Checkmate (American TV series)

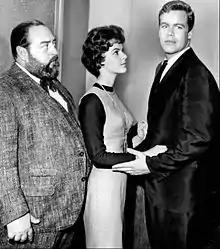
Sebastian Cabot, Carolyn Craig, and Doug McClure in "Trial by Midnight" (1962)

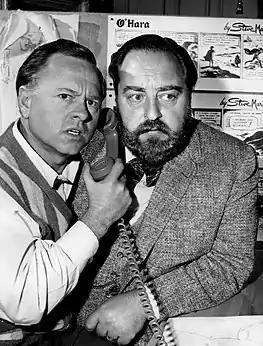
Mickey Rooney and Sebastian Cabot in "The Paper Killer" (1961)

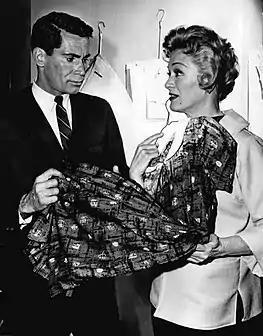
Anthony George and Eve Arden in "Death by Design" (1961)

Checkmate is an American detective television series created by Eric Ambler, starring Anthony George, Sebastian Cabot, and Doug McClure. The show aired on CBS Television from 1960 to 1962 for a total of 70 episodes. It was produced by Jack Benny's production company, "JaMco Productions" in co-operation with Revue Studios. Guest stars included Charles Laughton, Peter Lorre, Lee Marvin, Mickey Rooney and many other prominent performers.